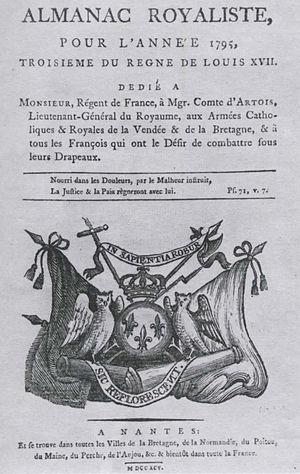
Almanac royaliste
Les Chouans étaient des insurgés royalistes de Bretagne, du Maine, de Basse-Normandie et du nord de l'Anjou pendant les guerres de la chouannerie.